Kidung Sunda

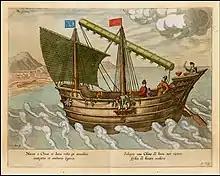
A Chinese-Javanese hybrid junk, drawn by van Linschoten in 1596.

Soon Madhu journeyed back home to Majapahit and handed over the letter of reply of the king of Sunda to King Hayam Wuruk. Not long afterward, the Sundanese party departed for Majapahit. They sailed with 200 big vessels and smaller boats also escorted them. The total number of the ships must have been about 2,000. But before the Sundanese royal family entered their vessel, they saw a bad omen. Their vessel was a "nine-decked hybrid Tatar-Javanese junk, which became in common use after Wijaya’s war" (Wijaya was the founder of Majapahit. There was also a failed invasion of Majapahit by a Mongolian armada in 1293. Usually the word "Tatar" means Mongolian or Chinese in Javanese).